Born in East L.A. (film)

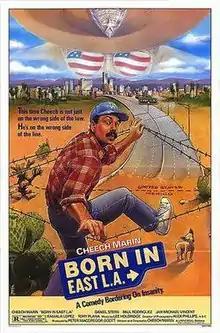
Theatrical release poster by Drew Struzan and Mick McGinty

Born in East L.A. is a 1987 American satirical comedy film written and directed by Cheech Marin in his feature film directorial debut, who also starred in the film. It co-stars Paul Rodriguez, Daniel Stern, Kamala Lopez, Jan-Michael Vincent, Lupe Ontiveros and Jason Scott Lee in his feature film debut. The film is based on his song of the same name, released as a 1985 single by Cheech & Chong. The film focuses on Rudy Robles, a Mexican-American from East Los Angeles who is mistaken for an undocumented migrant and deported.